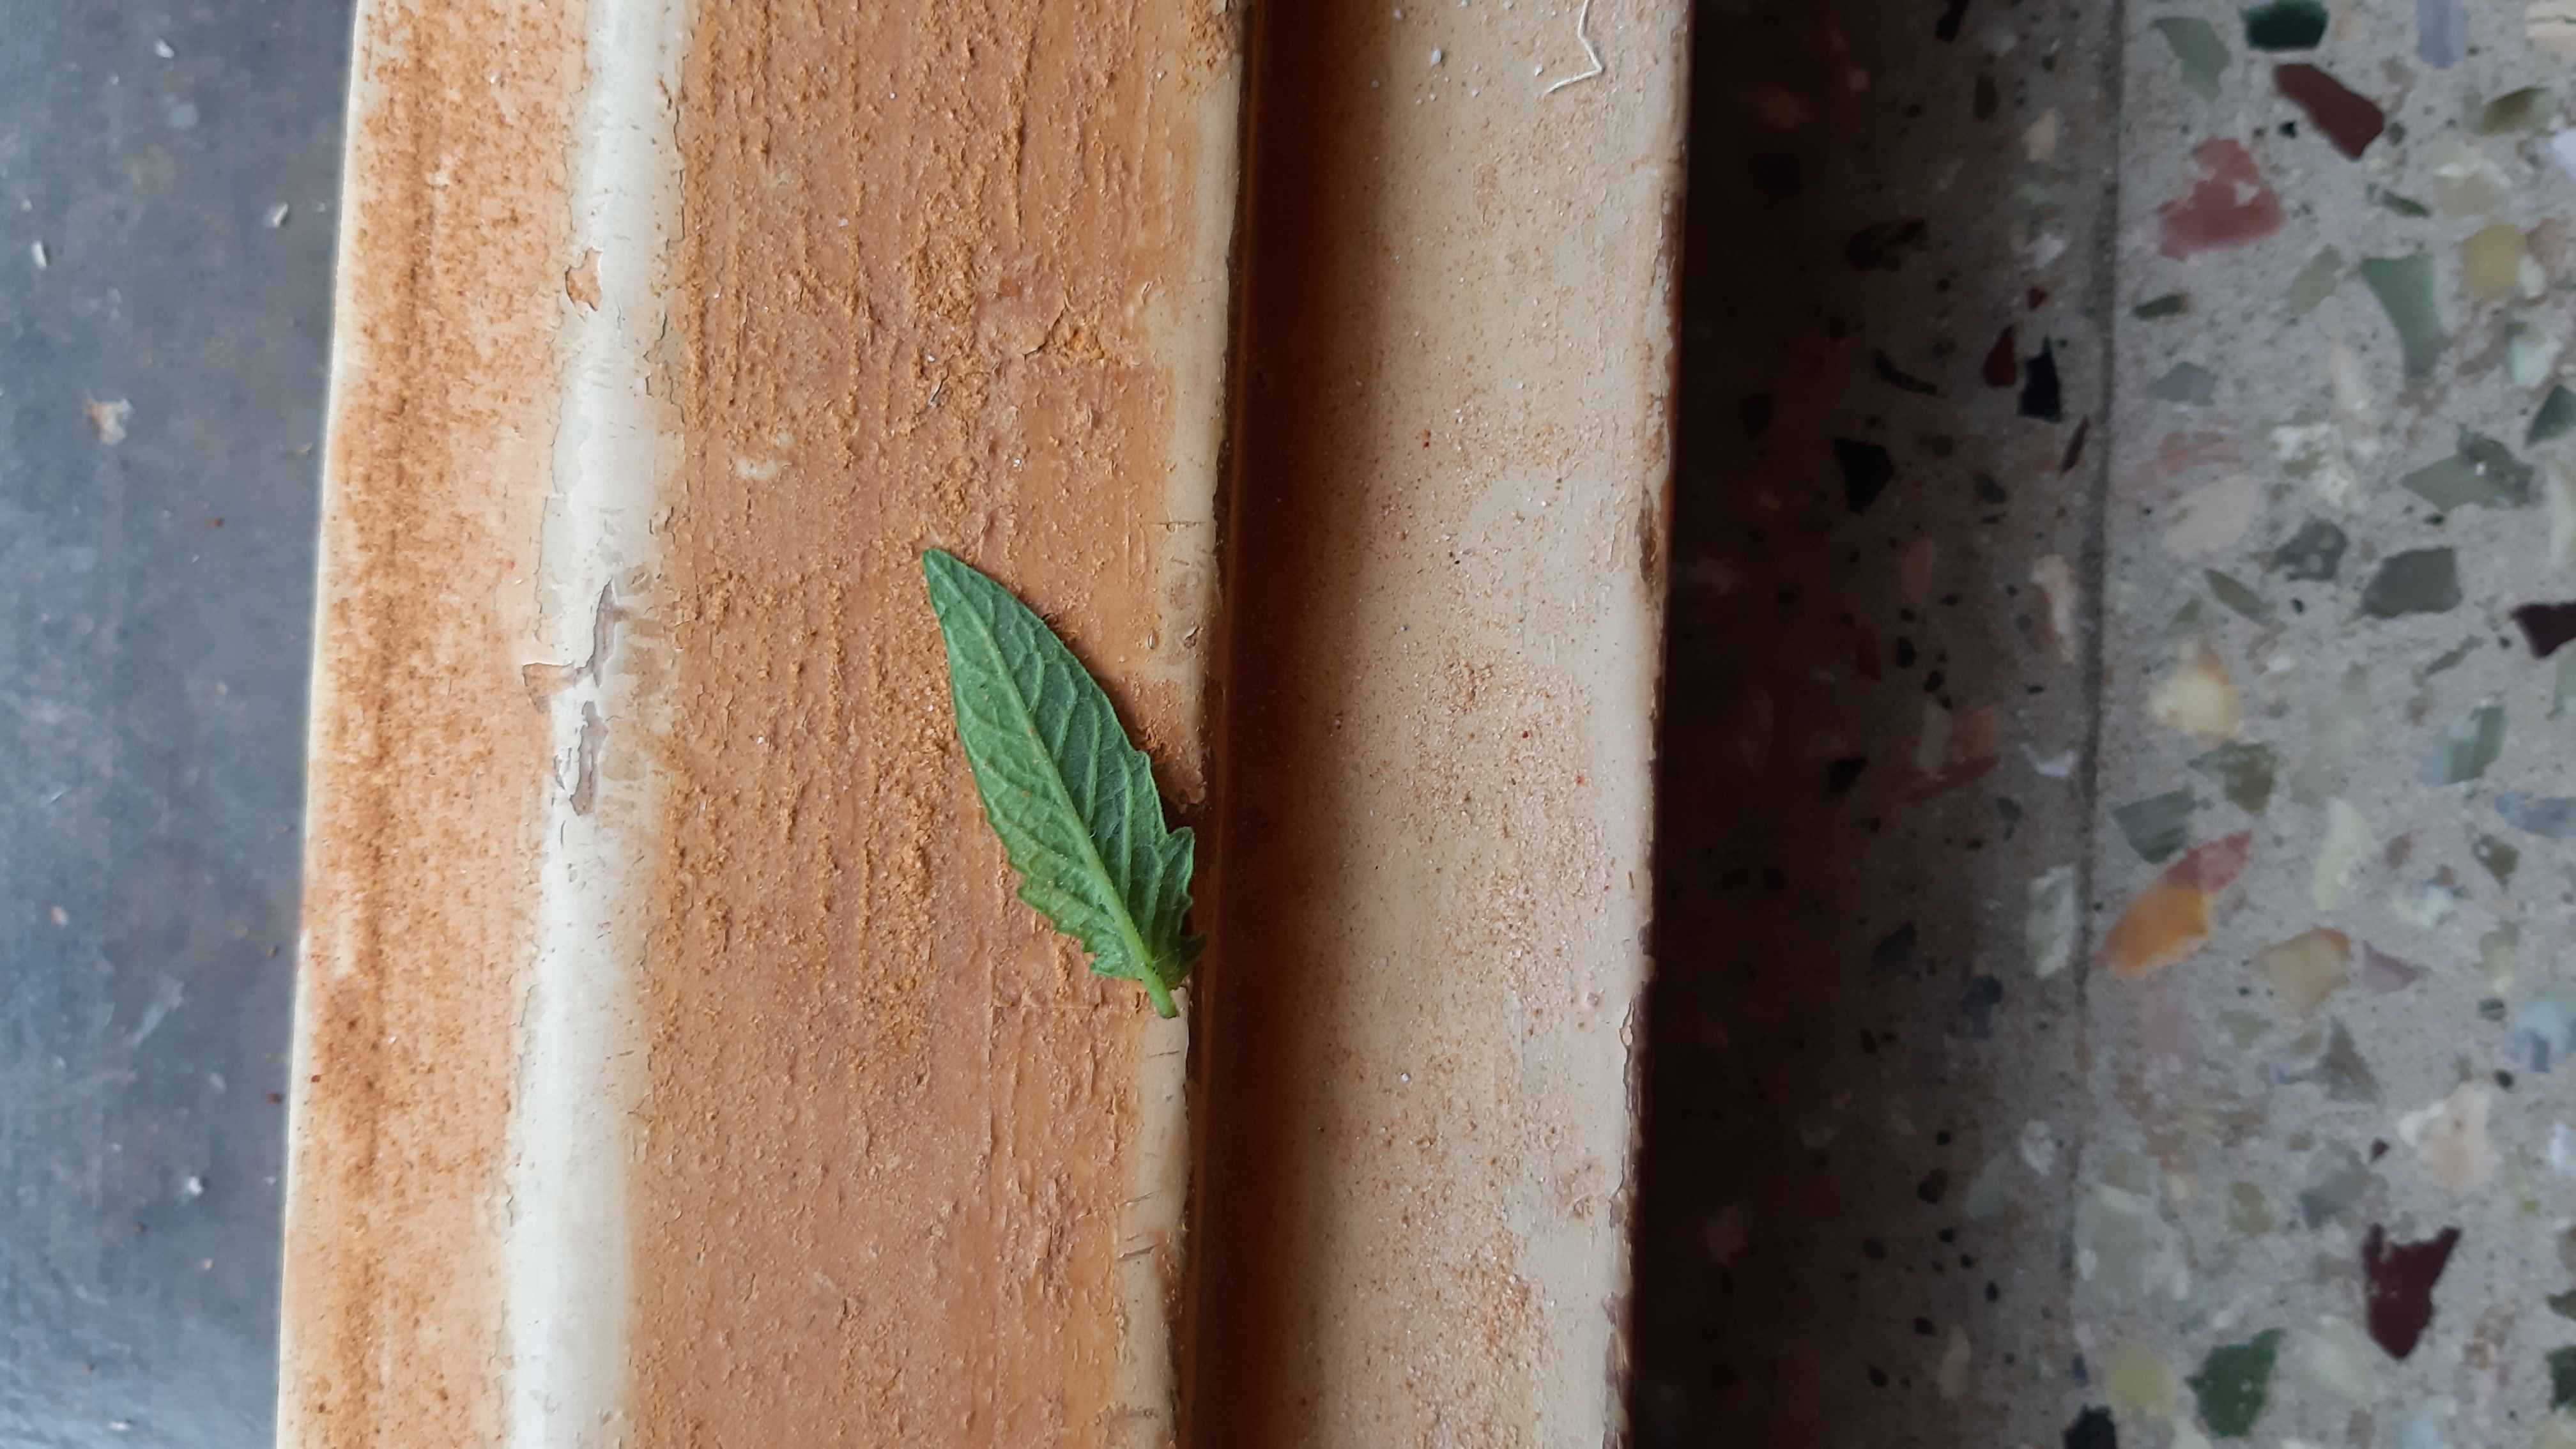
Plant: Tomato